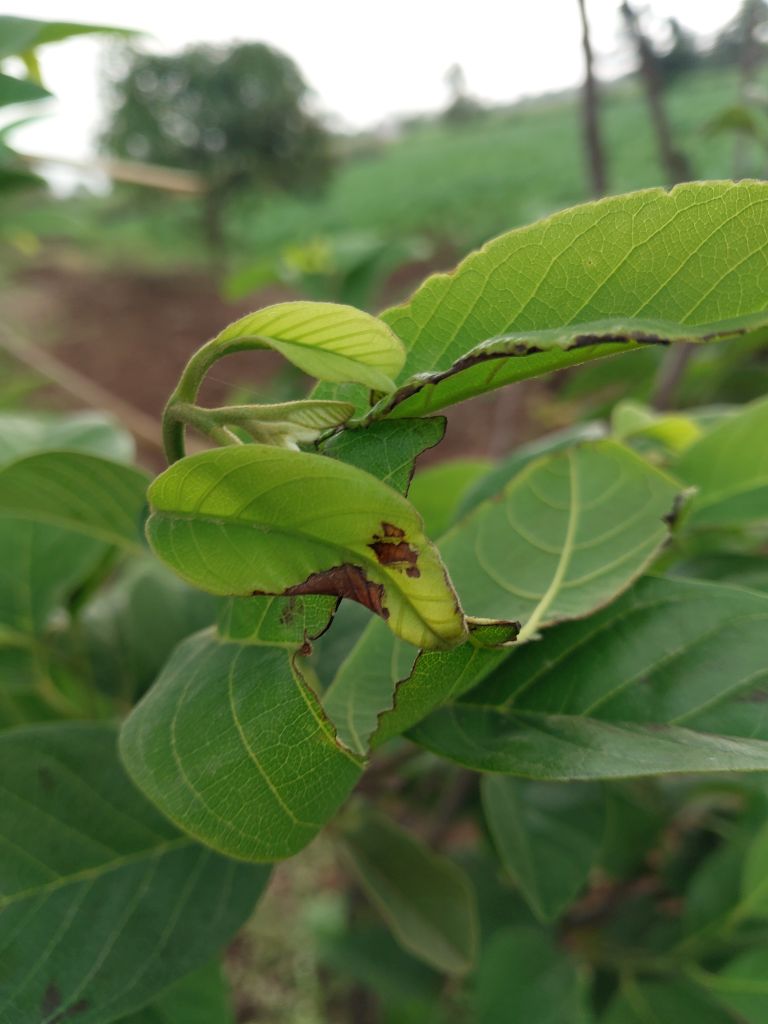
Disease label: Leaf spot on Leaves